Cameron Erving

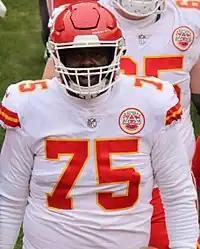
Erving with the Kansas City Chiefs in 2017

On August 30, 2017, Erving was traded to the Kansas City Chiefs for a 2018 fifth-round pick (#159-Daurice Fountain). He played in 13 games, making four starts (three at right guard and one at left tackle).